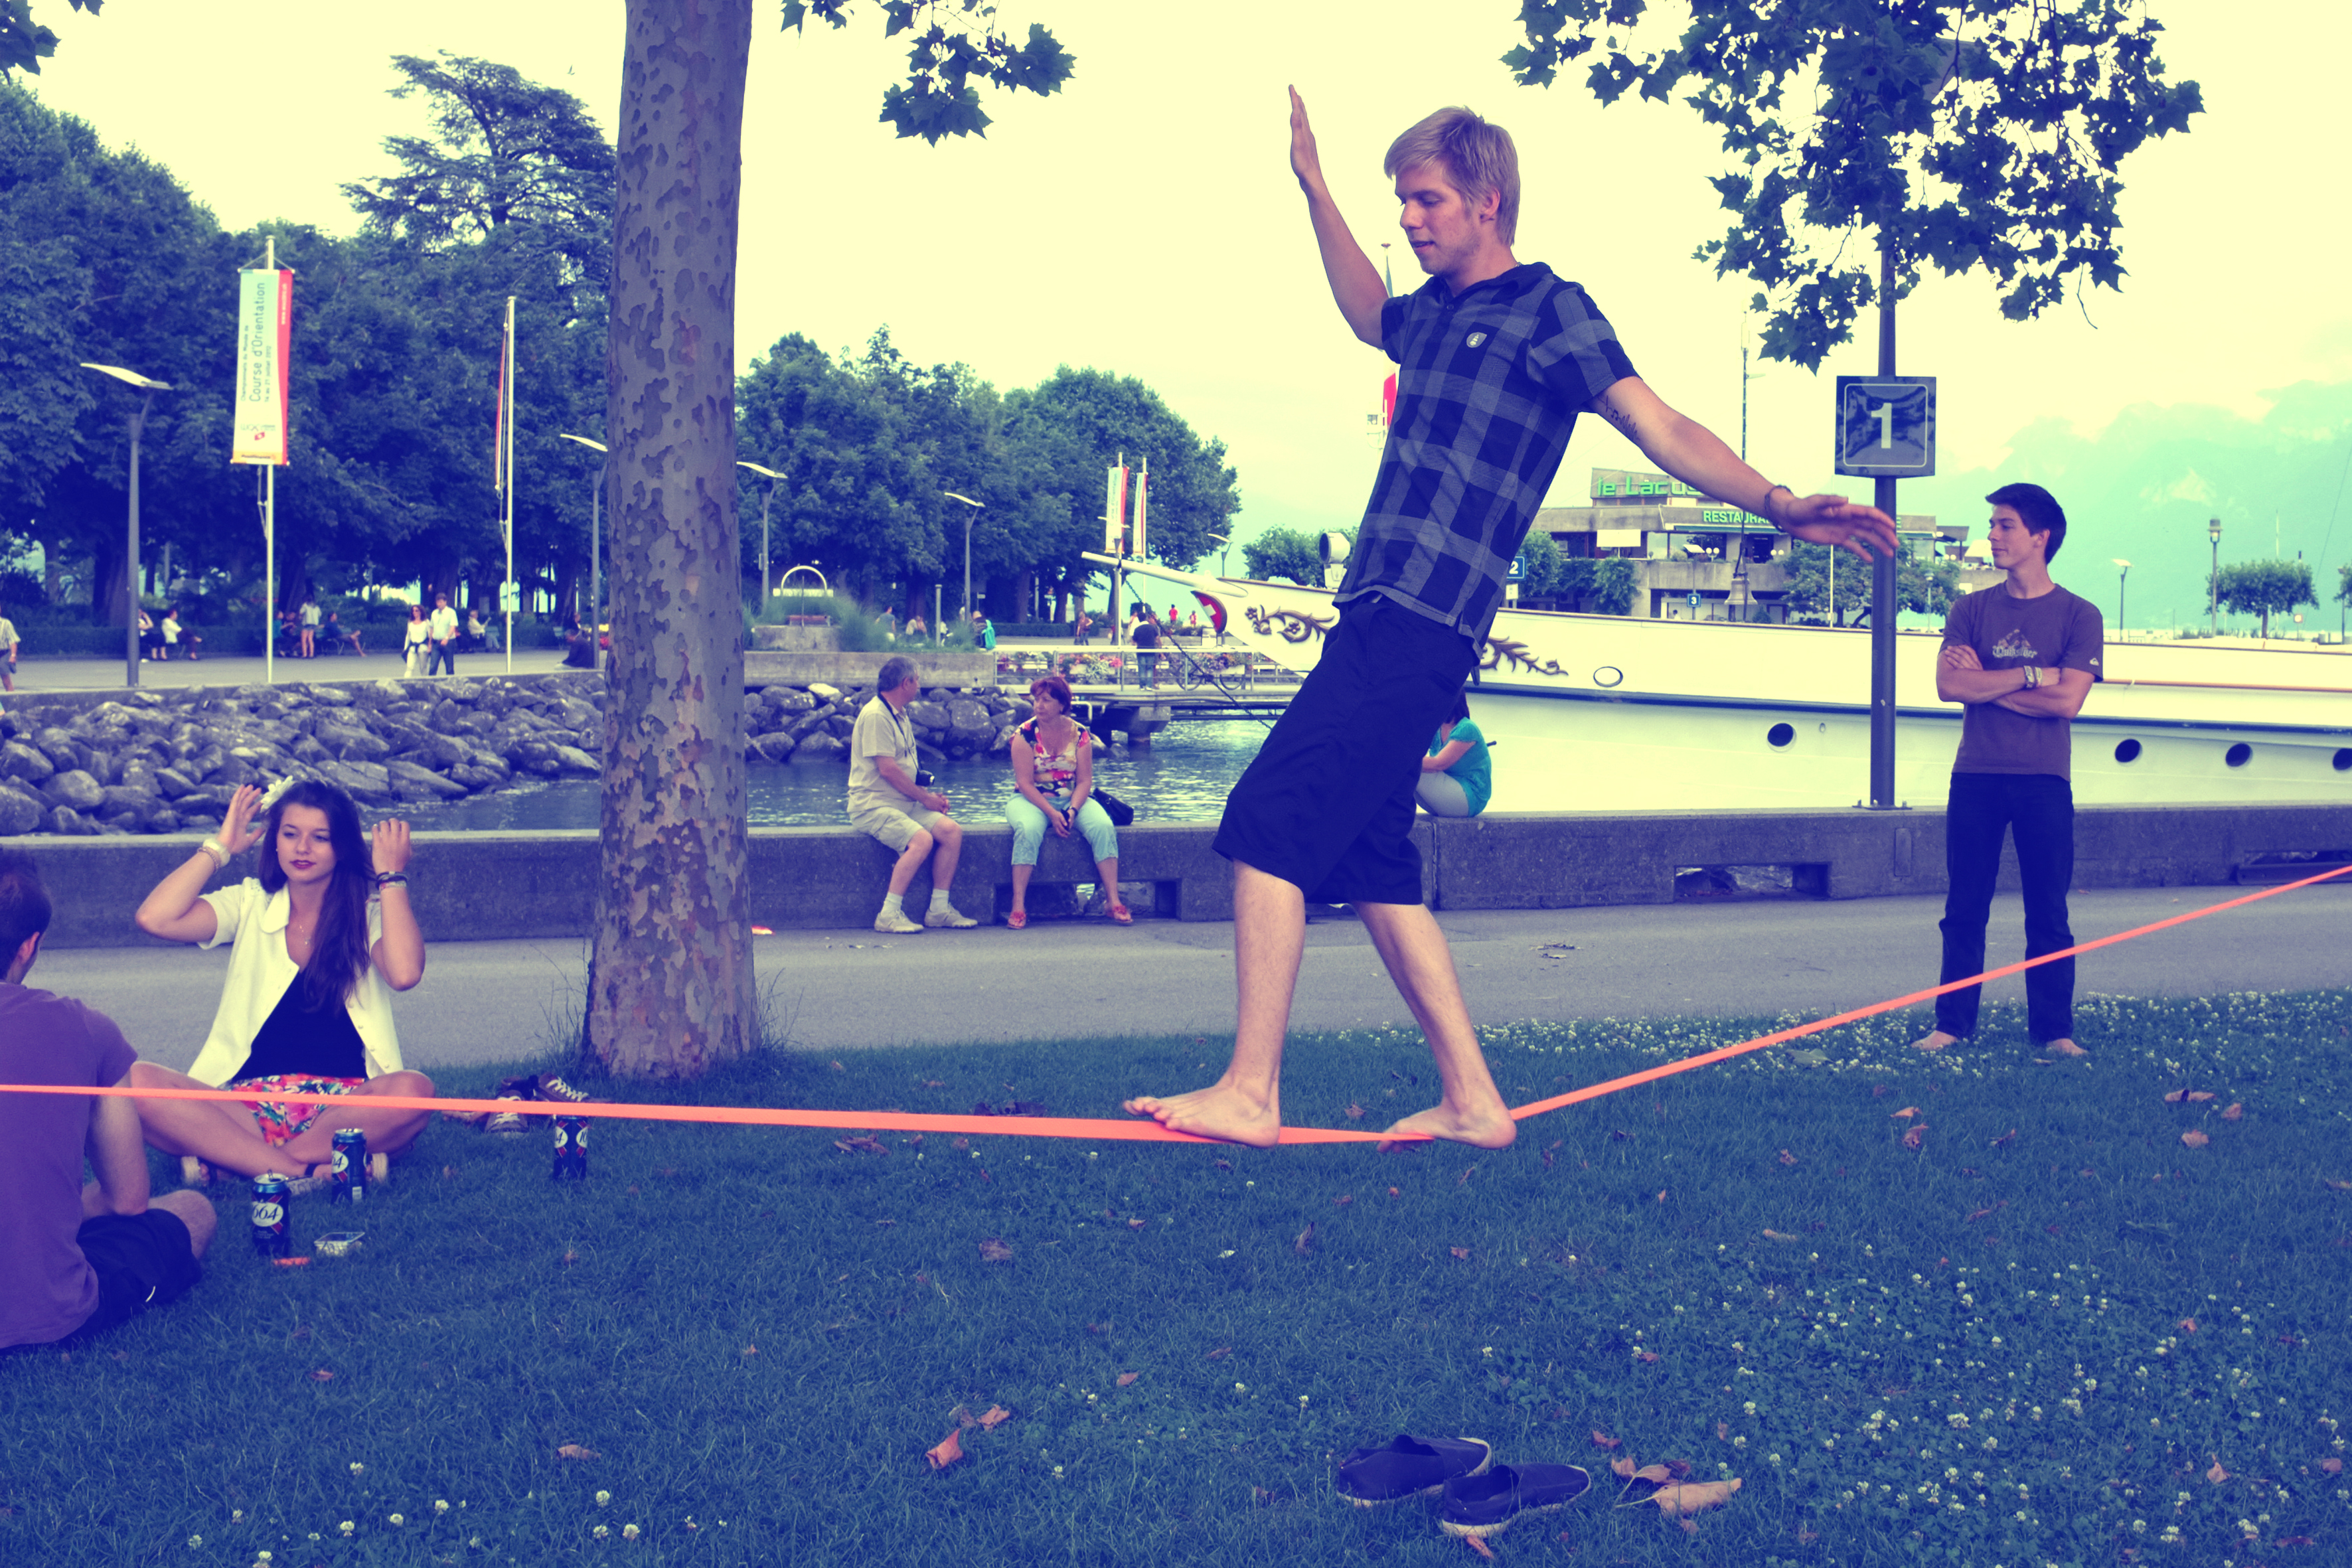
street, urban, jumping, fujifilm, 2012, sports, x100, switzerland, fuji, finepixx100, lausanne